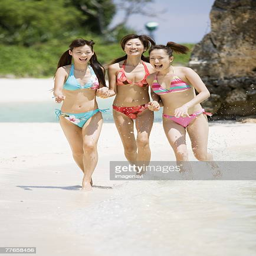
women playing on the shore